Sensitivity analysis

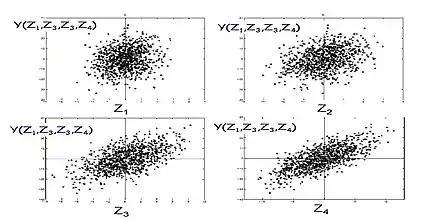
Figure 2. Sampling-based sensitivity analysis by scatterplots. "Y" (vertical axis) is a function of four factors. The points in the four scatterplots are always the same though sorted differently, i.e. by "Z", "Z", "Z", "Z" in turn. Note that the abscissa is different for each plot: (−5, +5) for "Z", (−8, +8) for "Z", (−10, +10) for "Z" and "Z". "Z" is most important in influencing "Y" as it imparts more 'shape' on "Y".

The first intuitive approach (especially useful in less complex cases) is to analyze the relationship between each input formula_15 and the output formula_4 using scatter plots, and observe the behavior of these pairs. The diagrams give an initial idea of the correlation and which input has an impact on the output. Figure 2 shows an example where two inputs, formula_17 and formula_18 are highly correlated with the output.